Aurora de esperanza

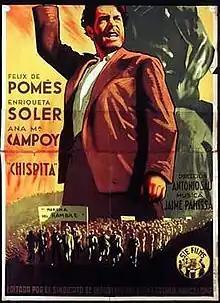

Aurora de esperanza ("Dawn of Hope") is a 1937 black-and-white film directed by Antonio Sau and produced by SIE Films.